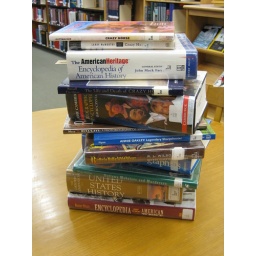
books for ms. thinnes' wild west legends and technology project in the library